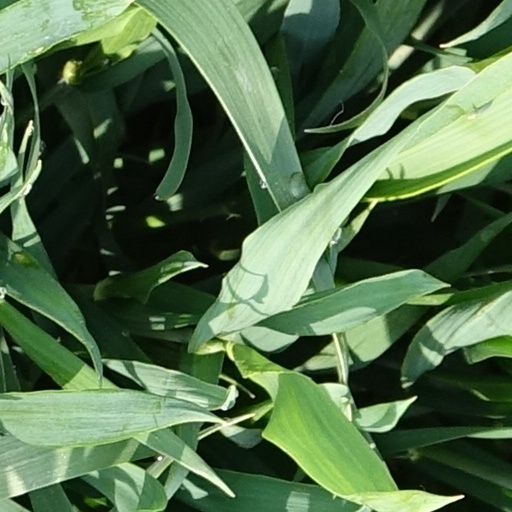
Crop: wheat